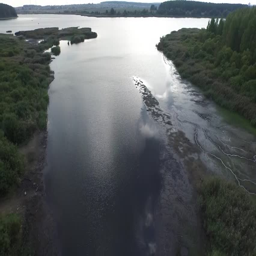
flying over the lake and forest .